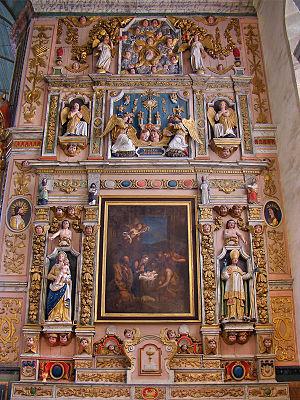
Église Notre-Dame, Saint-Thégonnec, Finistère, Bretagne, France. Retable du Saint-Sacrement, édifié en 1662-64 par Gabriel Carquain et Guillaume Bourricquen.
L’enclos paroissial de Saint-Thégonnec est un ensemble architectural religieux au cœur du bourg de Saint-Thégonnec. Cet enclos paroissial est composé d’une porte triomphale, d’un mur d’enceinte, d’un ossuaire, d’un calvaire qui entourent l’église paroissiale Notre-Dame. Il a été bâti entre le XIVᵉ et le XVIIIᵉ siècle et est l’un des monuments les plus visités du Finistère.